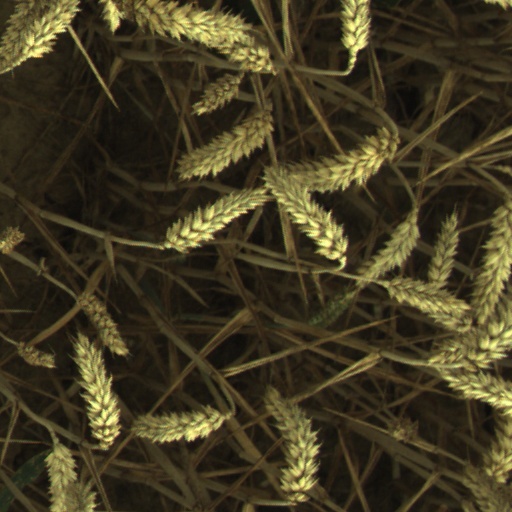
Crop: wheat